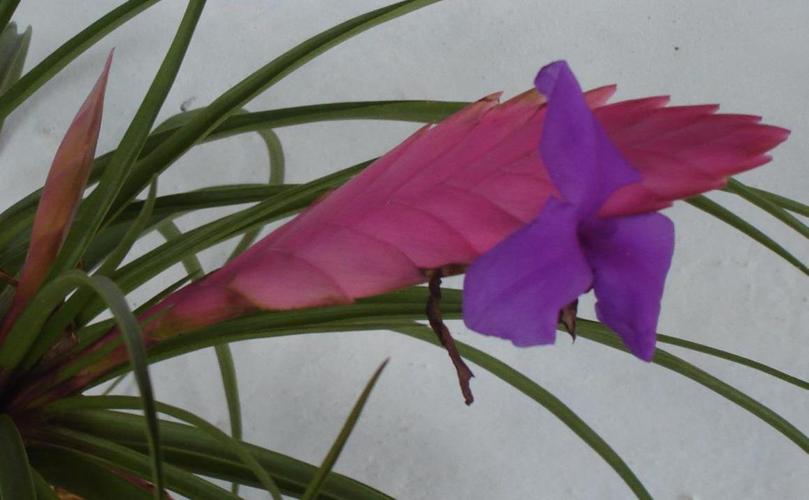
Label: ball moss